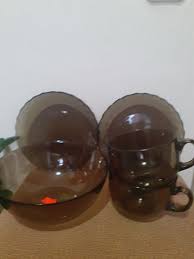
Waste category: glass